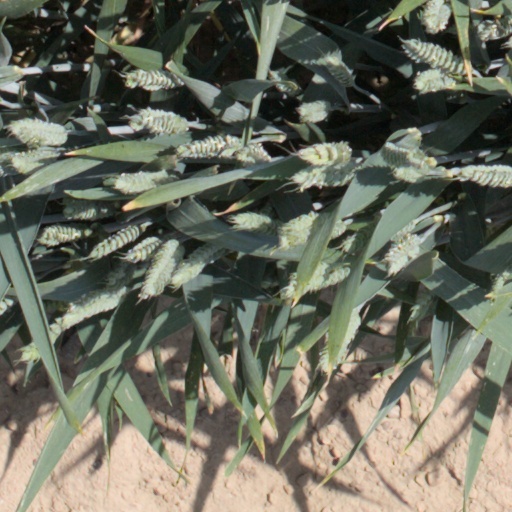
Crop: wheat